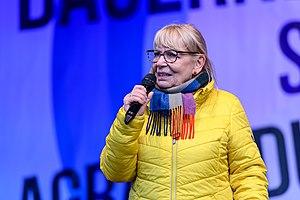
Undine Kurth est une femme politique allemande.